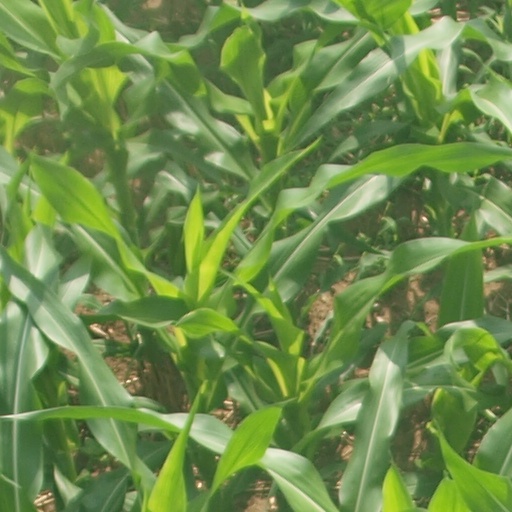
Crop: maize; corn